Royal Society

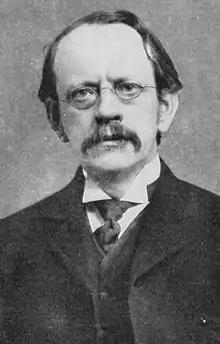
J. J. Thomson was elected a Fellow of the Royal Society in 1884.

The society's core members are the fellows: scientists and engineers from the United Kingdom and the Commonwealth selected based on having made "a substantial contribution to the improvement of natural knowledge, including mathematics, engineering science and medical science". Fellows are elected for life and gain the right to use the postnominal Fellow of the Royal Society (FRS). The rights and responsibilities of fellows also include a duty to financially contribute to the society, the right to stand for council posts and the right to elect new fellows. Up to 52 fellows are elected each year and in 2014 there were about 1,450 living members in total. Election to the fellowship is decided by ten sectional committees (each covering a subject area or set of subjects areas) which consist of existing fellows.